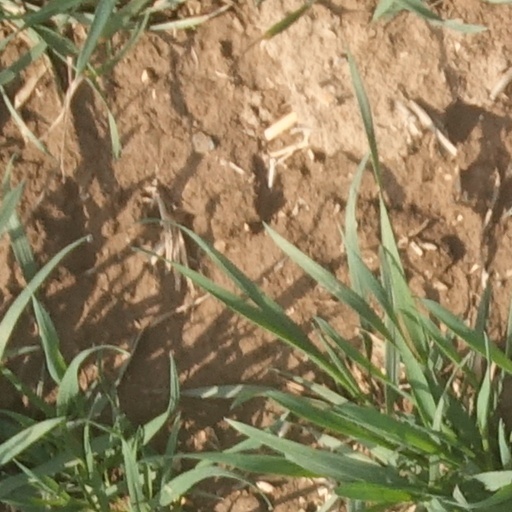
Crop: wheat